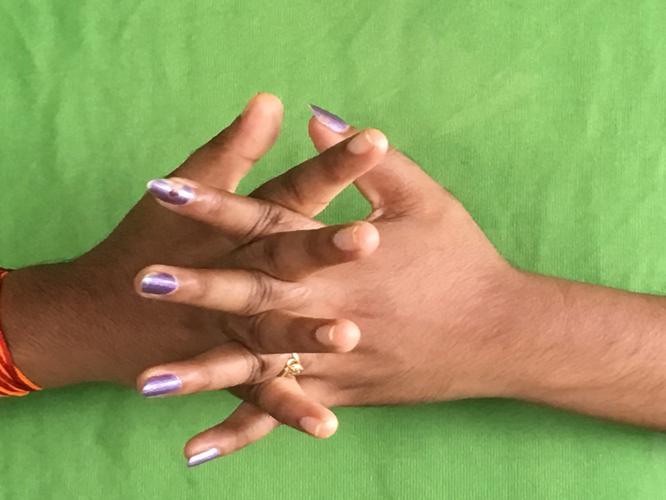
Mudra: Karkatta
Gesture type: double_hand